2017 South American U-20 Championship

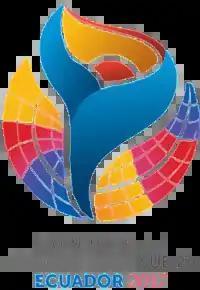

The 2017 South American Youth Football Championship was the 28th edition of the South American Youth Football Championship, a football competition for the under-20 national teams in South America organized by CONMEBOL. It was held in Ecuador from 18 January to 11 February 2017.